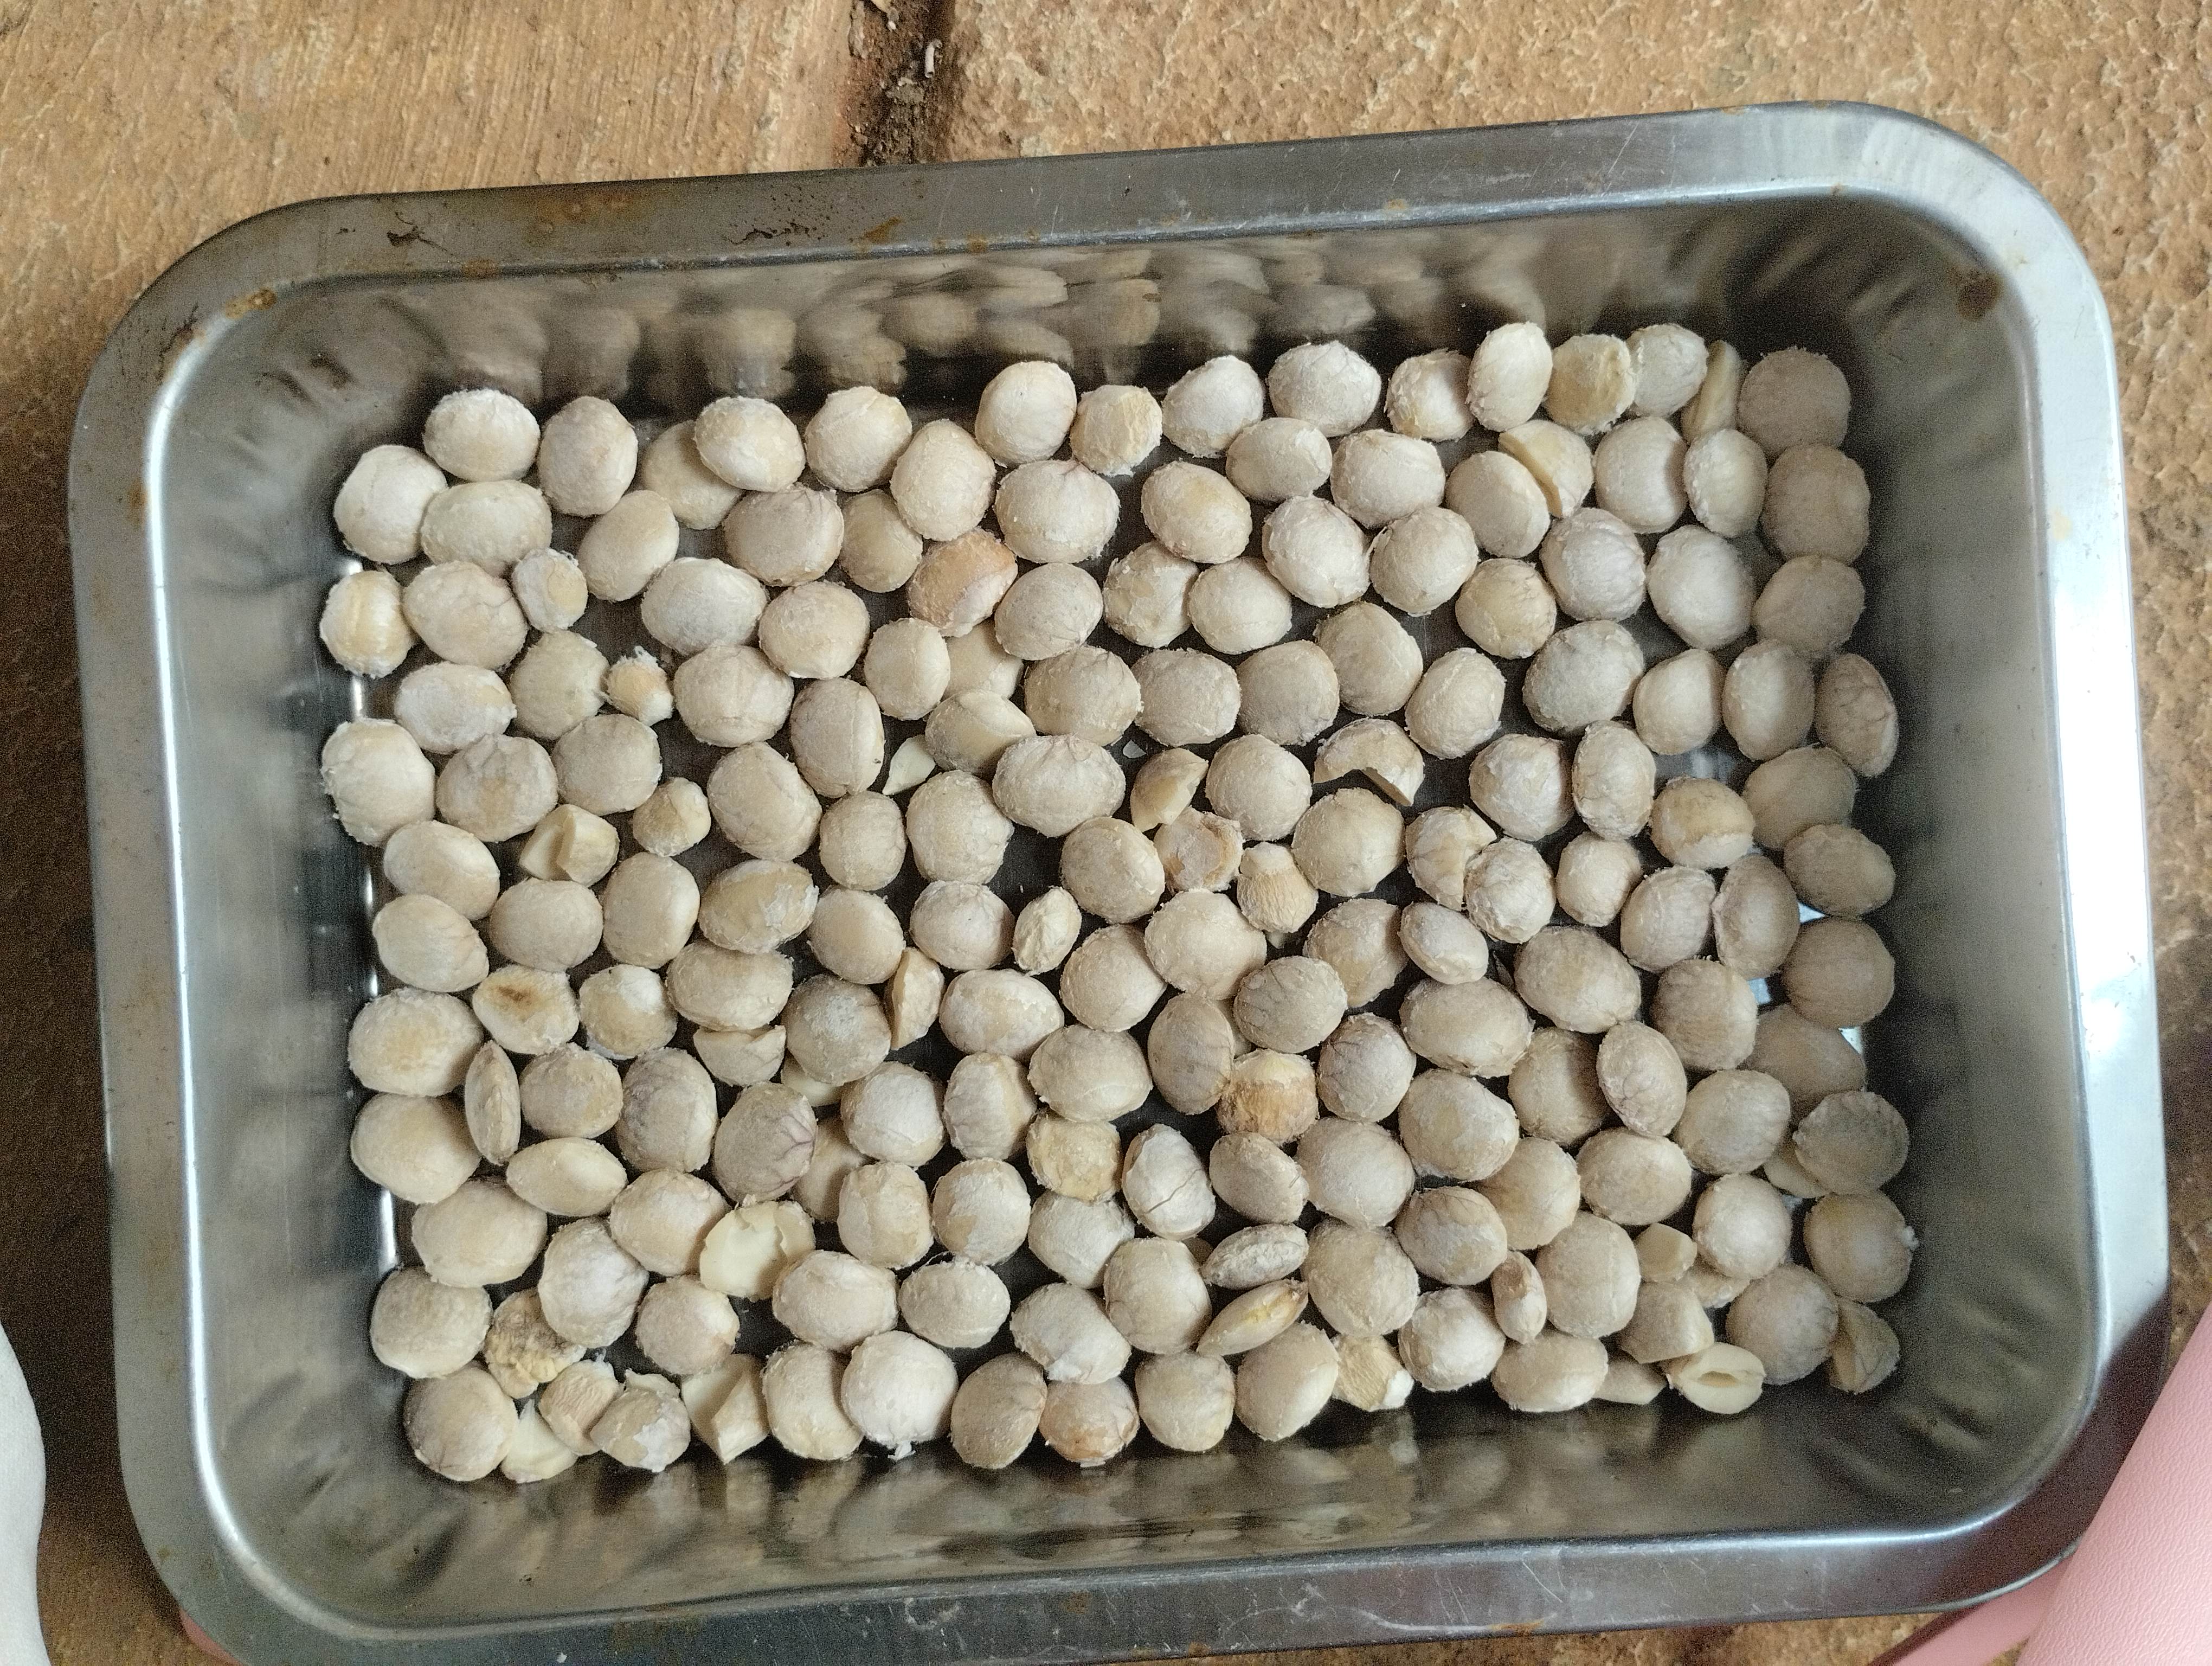
Label: bagus (good seed)